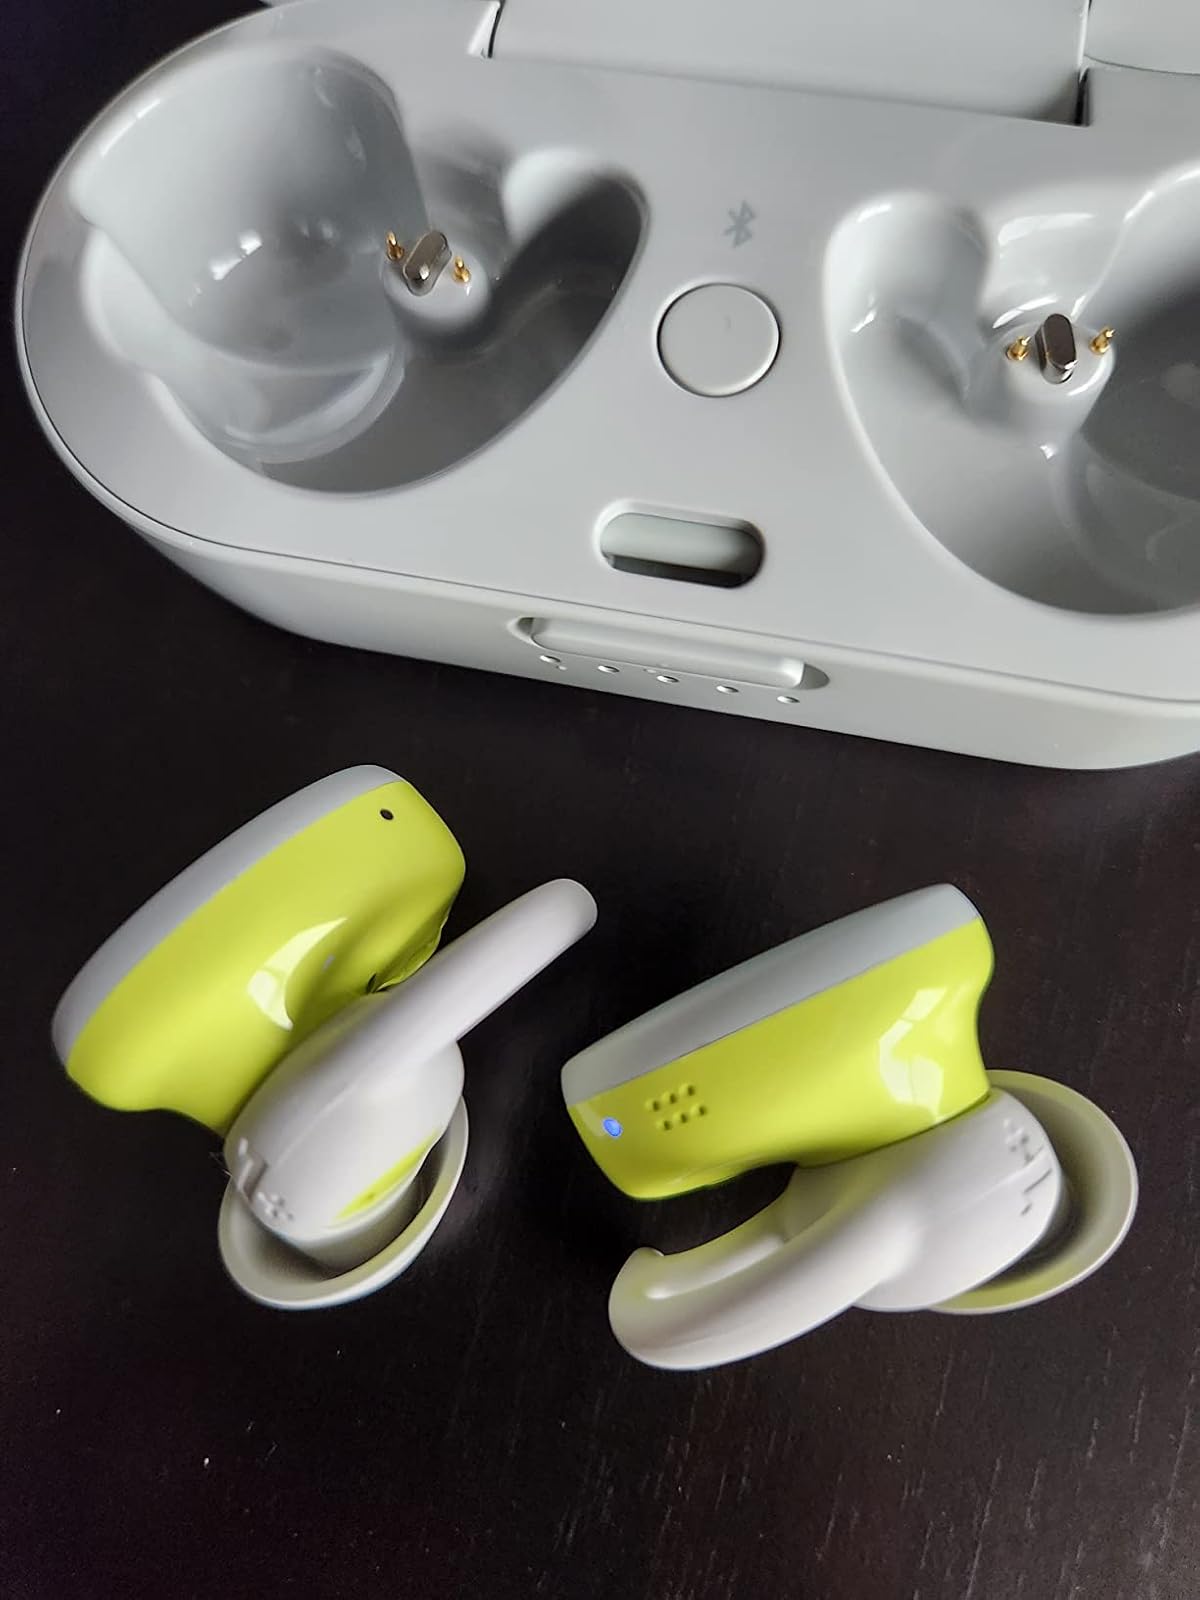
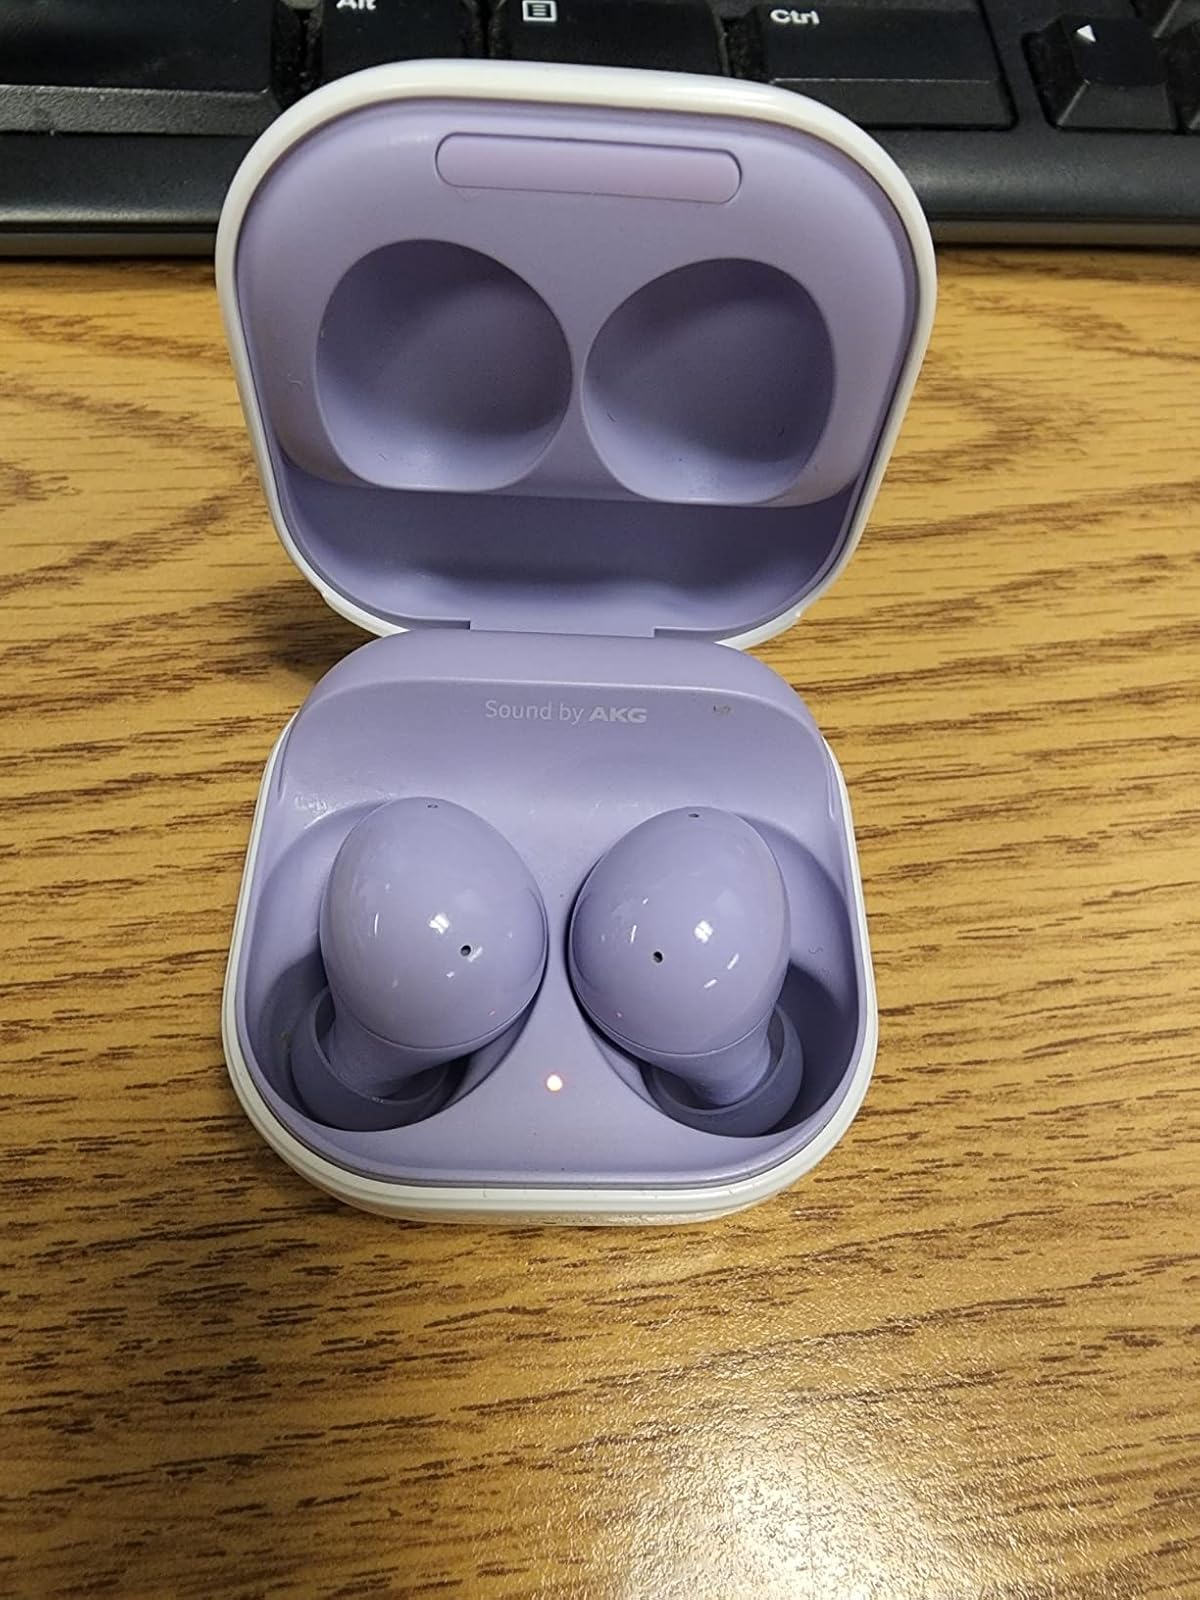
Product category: earbuds
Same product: no